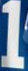
Number: 1